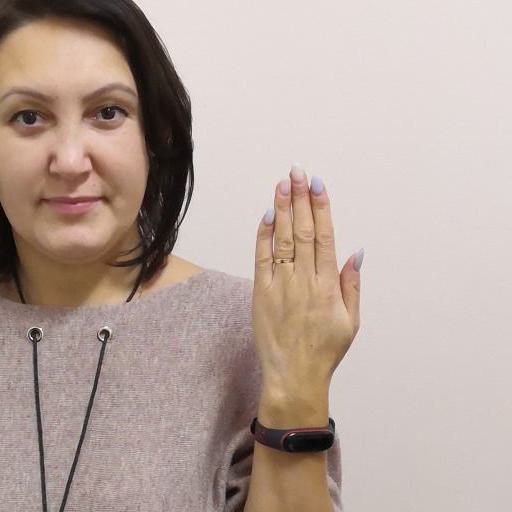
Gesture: stop_inverted